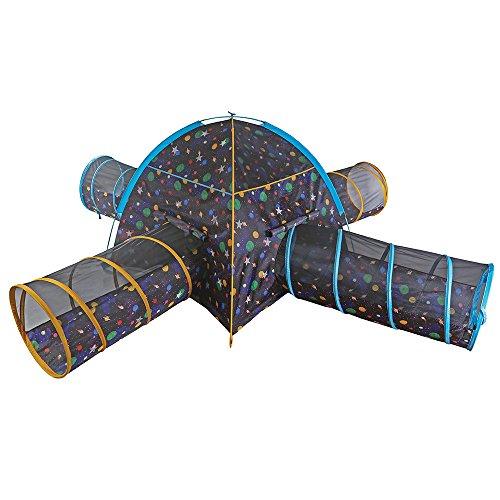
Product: Pacific Play Tents 41855 Kids Galaxy Combo Dome Tent with 4 Tunnels - Glow in the Dark Stars
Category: Toys & Games | Sports & Outdoor Play | Play Tents & Tunnels
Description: Tent size: 48" x 48" x 42" high, tunnel size: 4' x 19" diameter 4.
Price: $42.55
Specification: ProductDimensions:48x48x42inches|ItemWeight:11.64pounds|ShippingWeight:11.65pounds(Viewshippingratesandpolicies)|DomesticShipping:ItemcanbeshippedwithinU.S.|InternationalShipping:ThisitemcanbeshippedtoselectcountriesoutsideoftheU.S.LearnMore|ASIN:B00YXDUPH8|Itemmodelnumber:41855|Manufacturerrecommendedage:18monthsandup